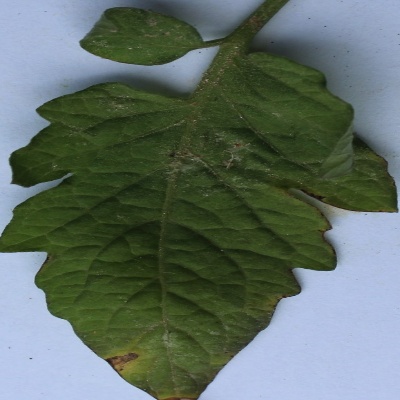
Crop: Tomato
Condition: leaf blight